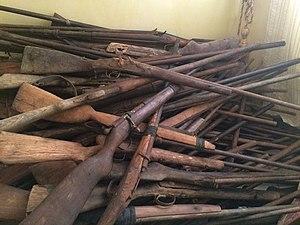
Il y a plus de fusils de chasse que d'armes de guerre dans le ramassage d'armes dans le Pool, au Congo-Brazzaville, le 23 septembre 2018. (VOA/Arsène Séverin) De nombreux habitants du Pool estiment que les armes que remettent les ex-combattants ninjas ne sont pas celles qui ont terrorisé la région pendant de longs mois du conflit armé.